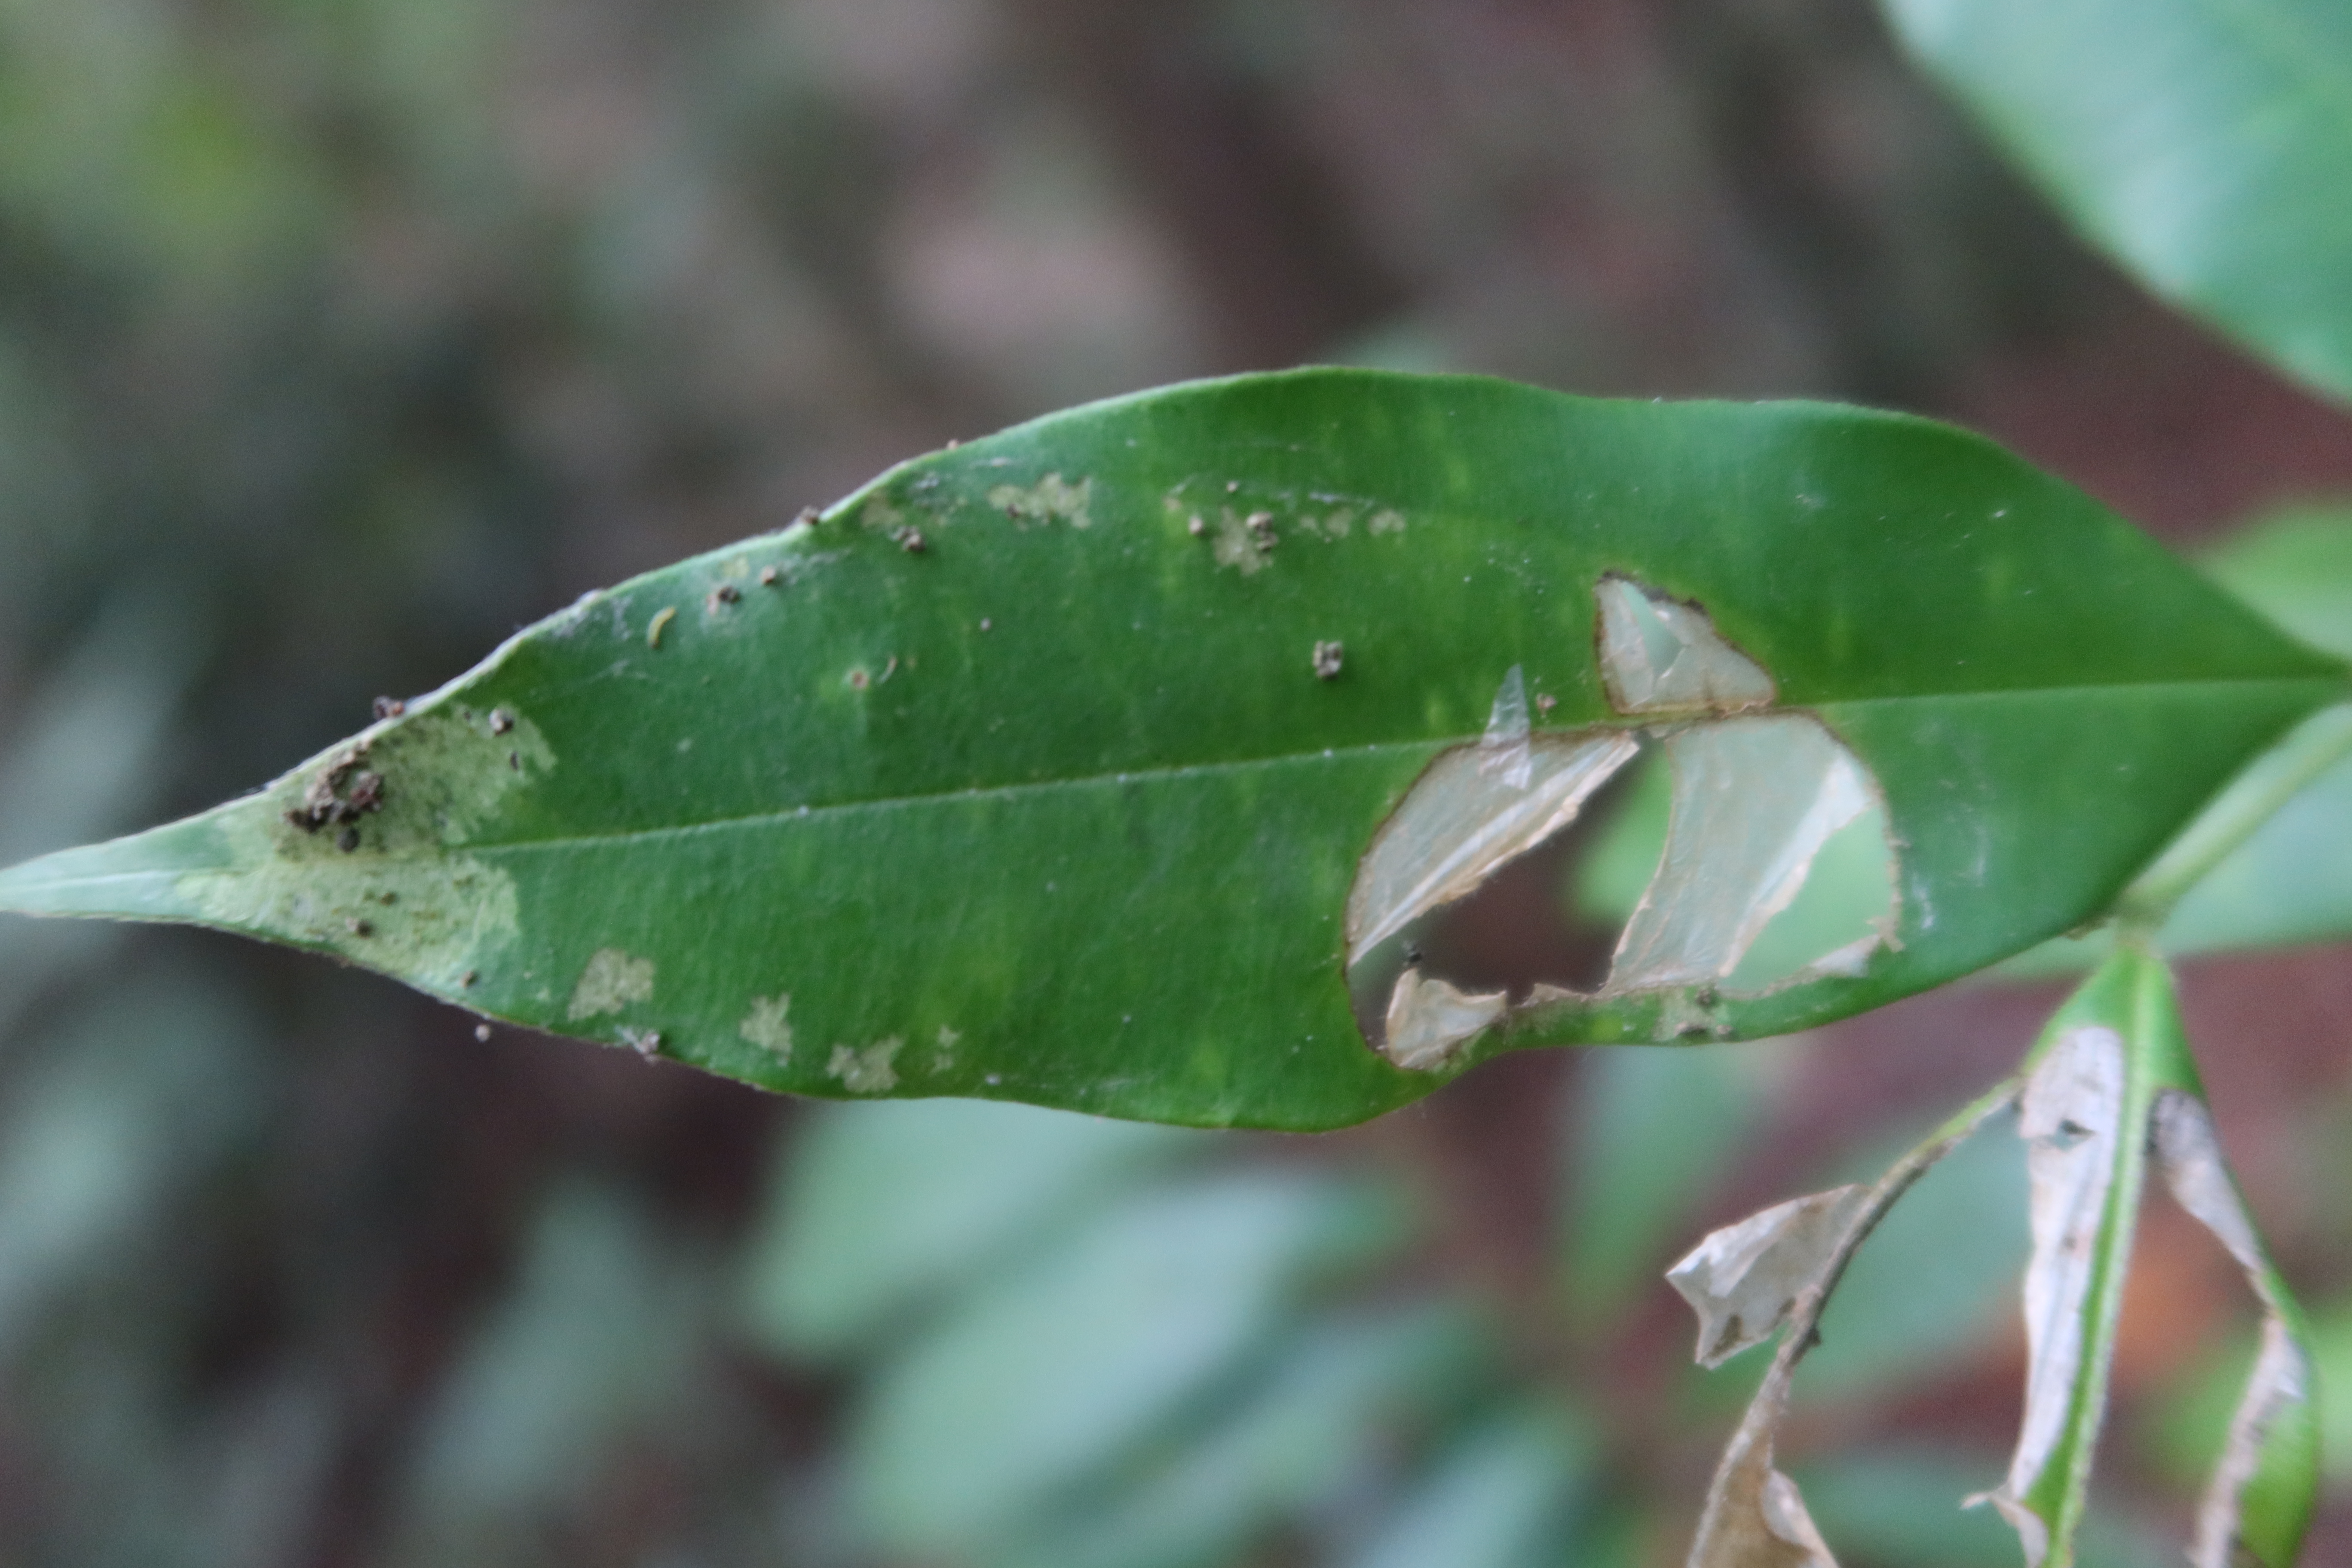
Label: Translucent lesion